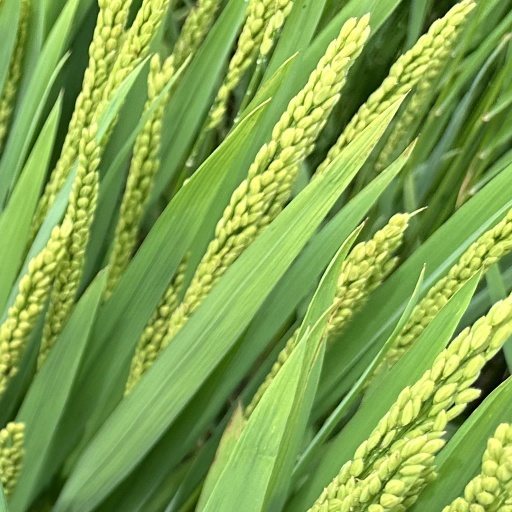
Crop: rice